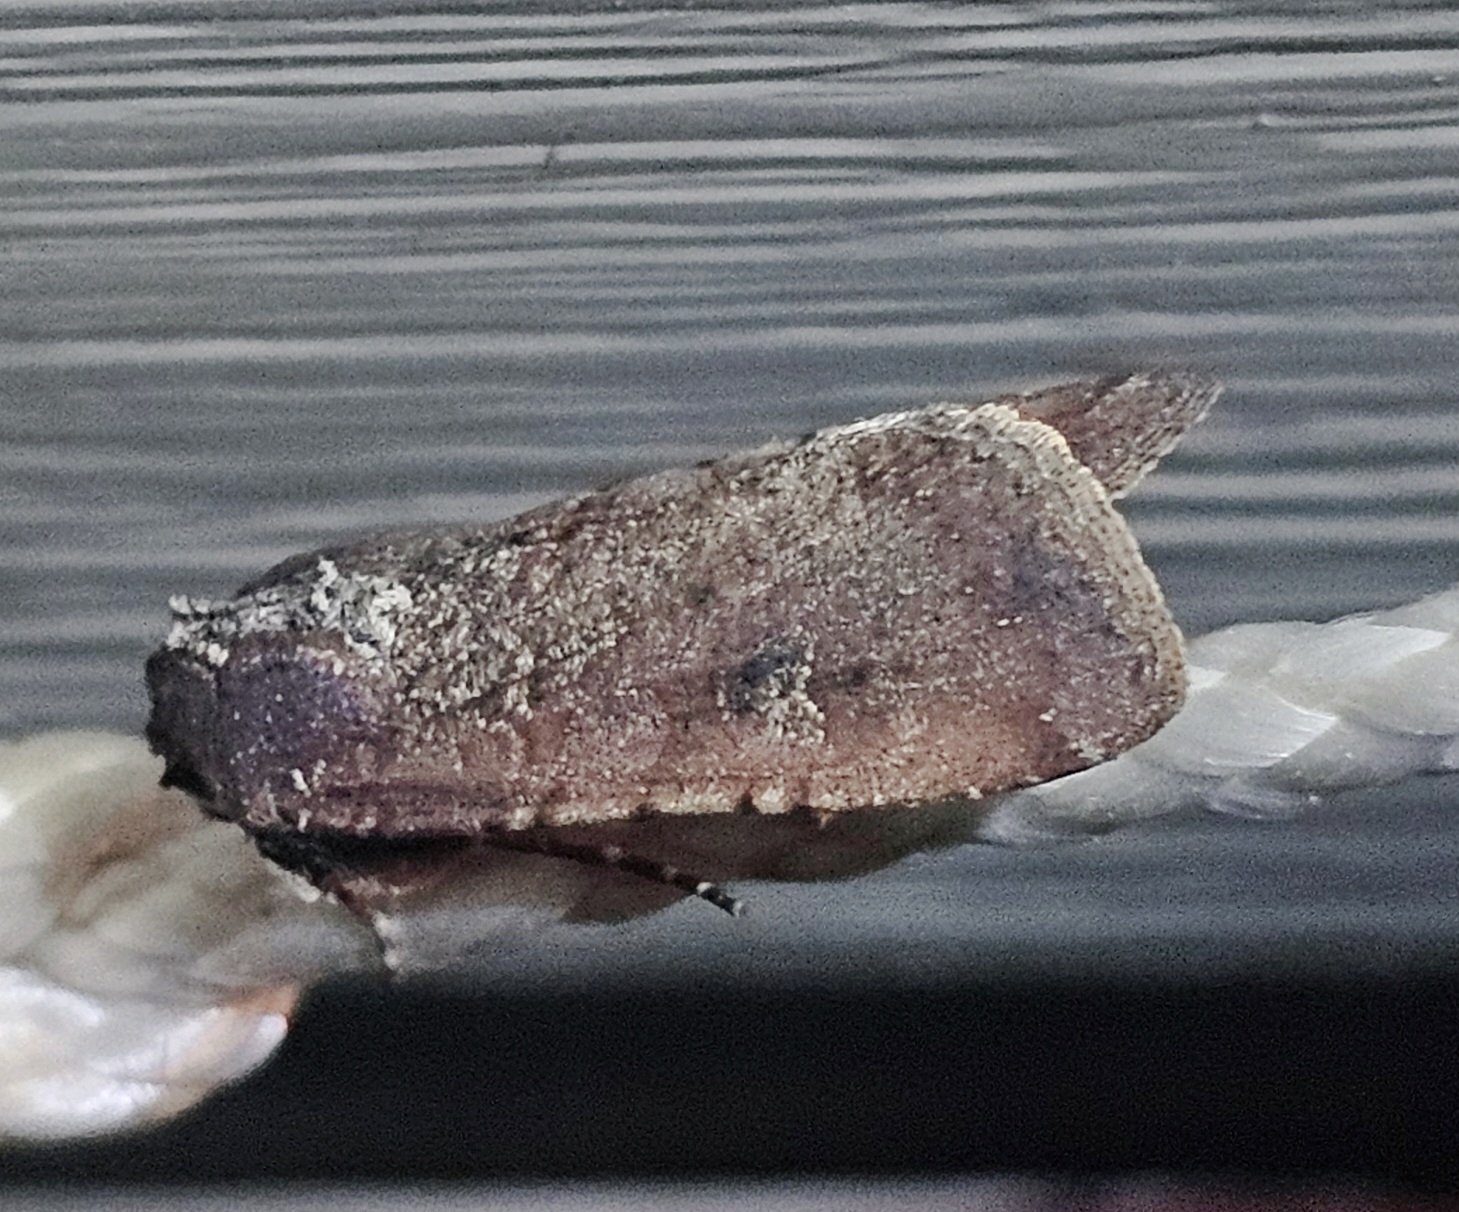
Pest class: cutworms